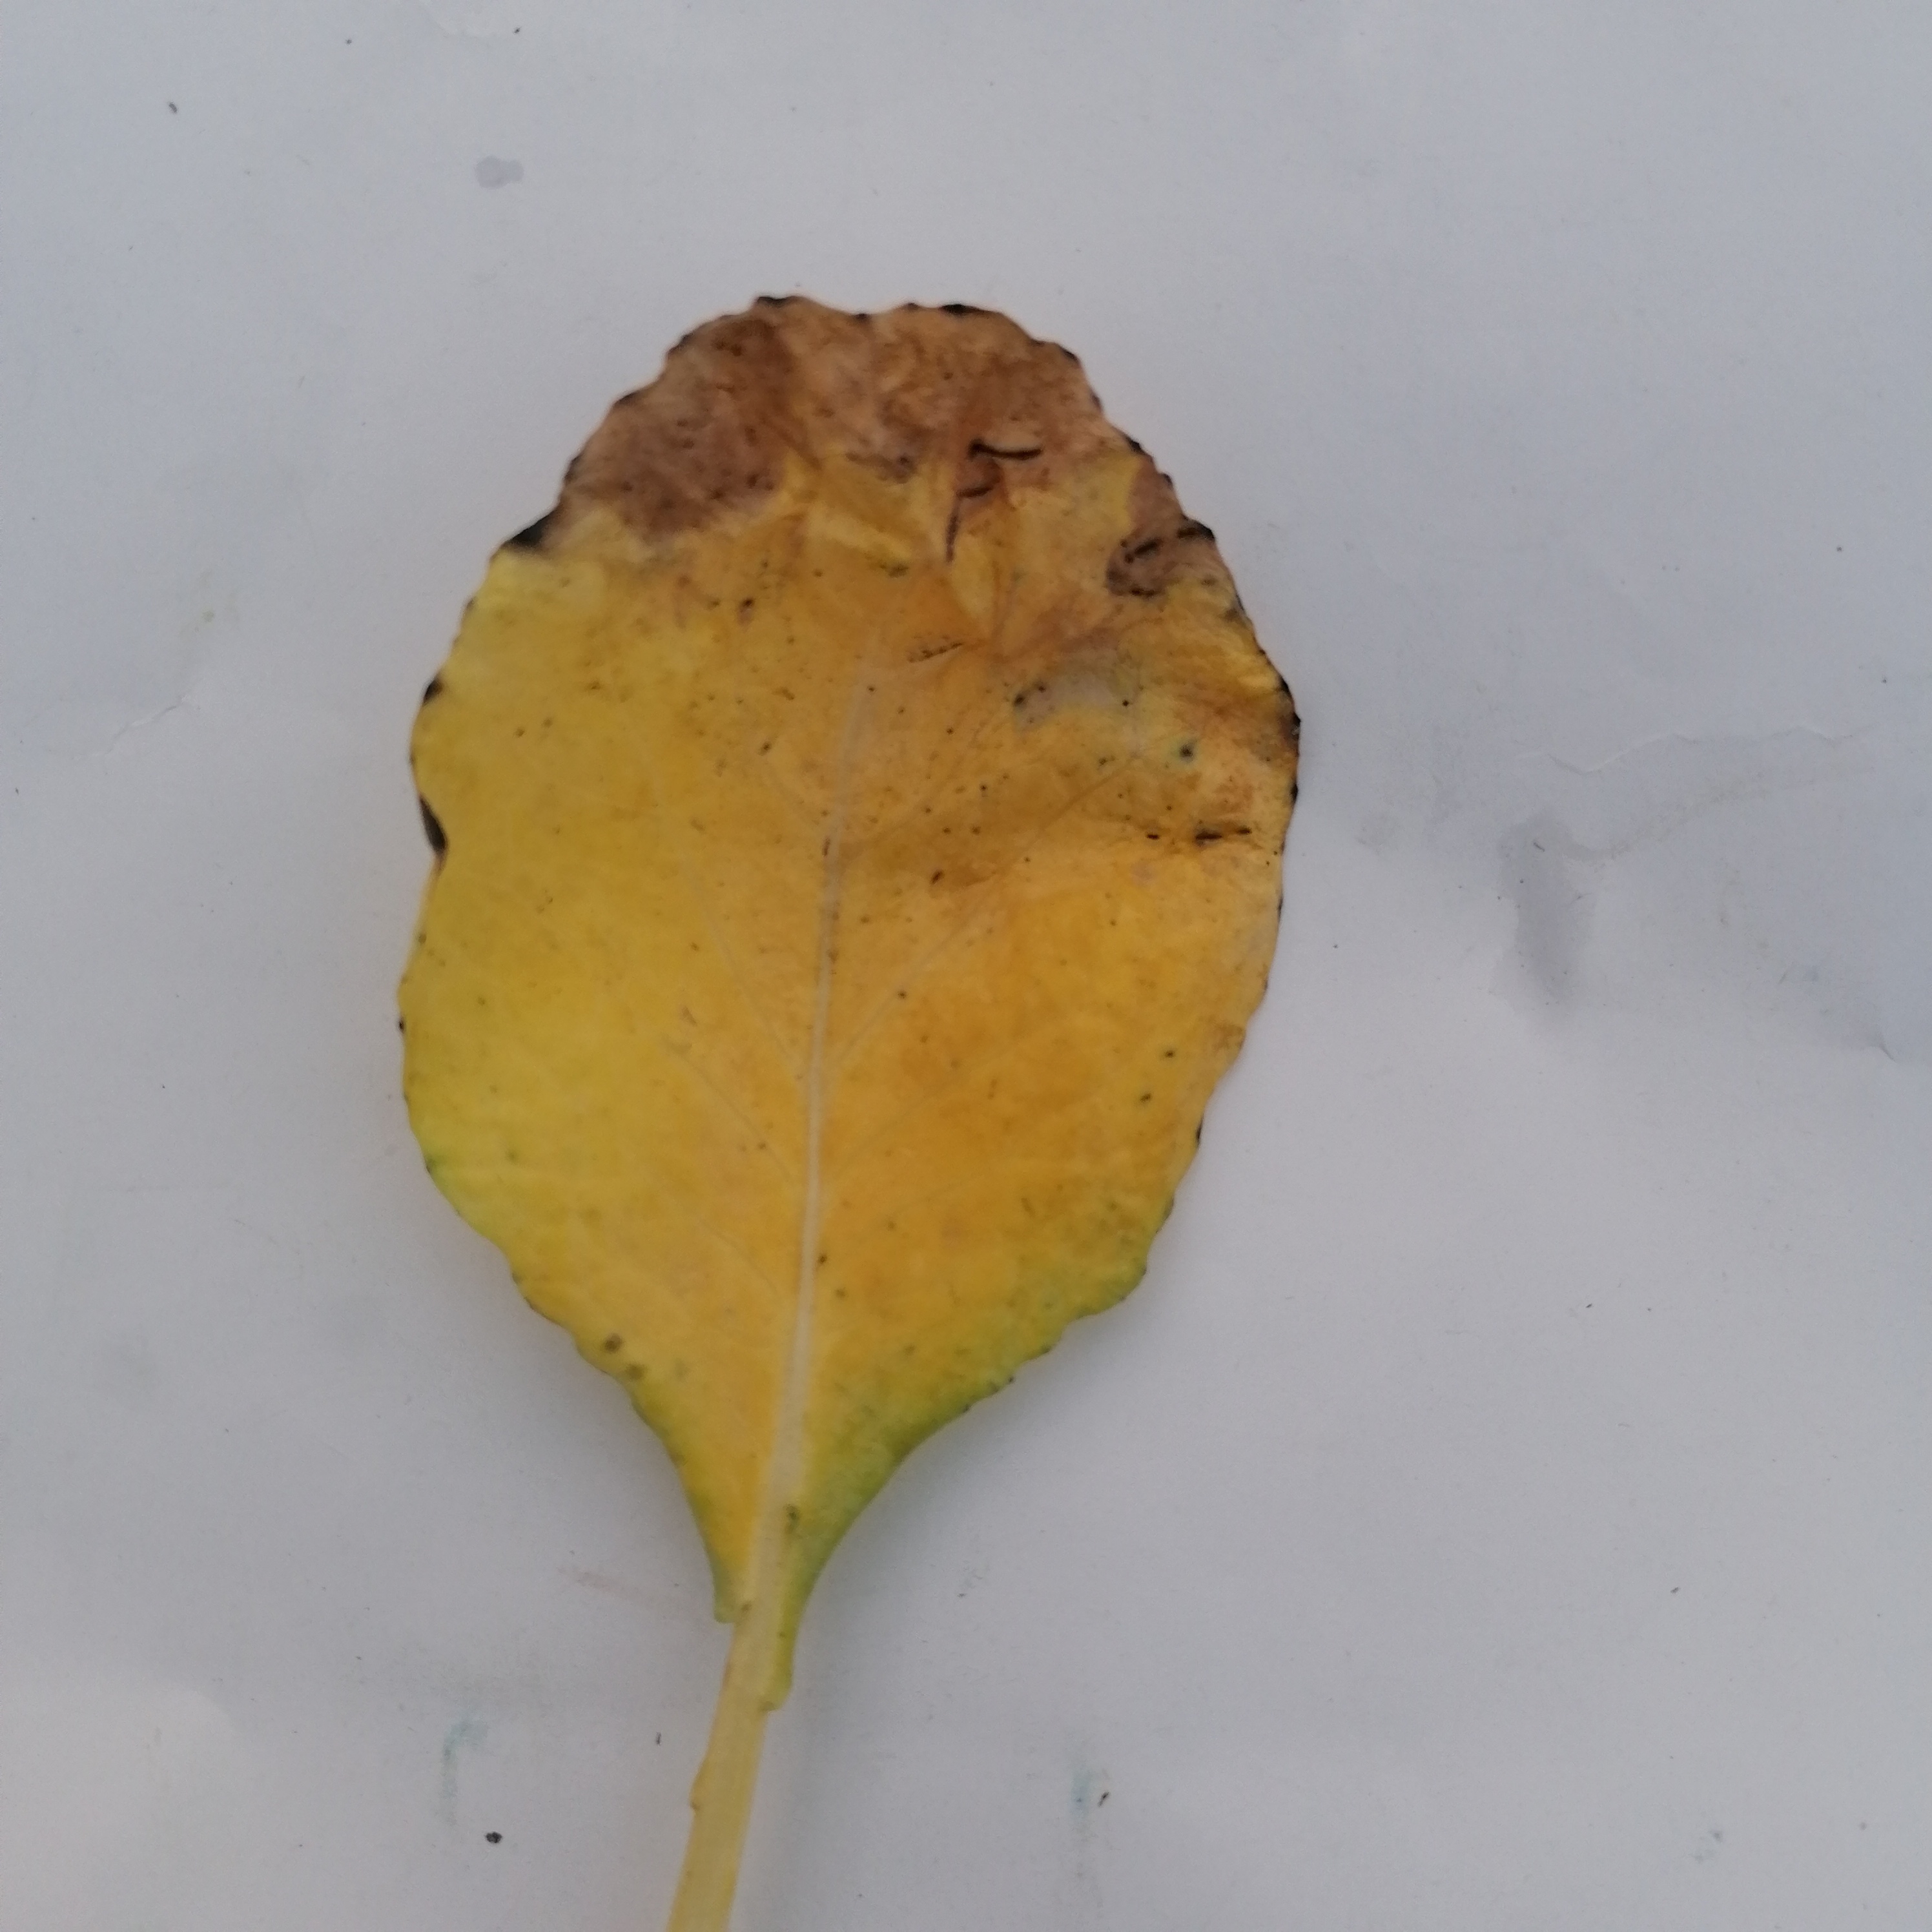
Label: Black Rot